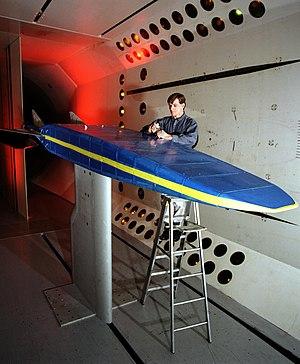
Le X-30 NASP est un projet américain de lanceur orbital monoétage. Le programme est abandonné en 1993 avant la construction du premier prototype.